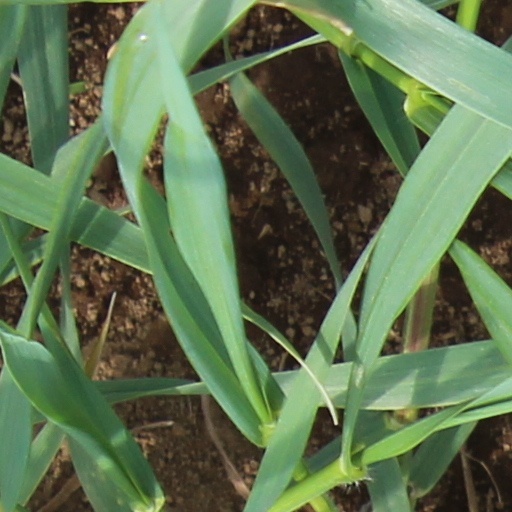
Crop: wheat